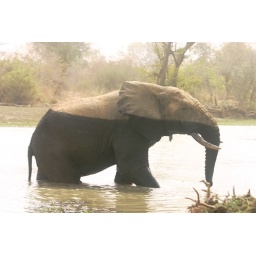
An elephant emerges from a swim in Niger, Africa, where the ARM Mobile Facility deployed for a field campaign in 2006.